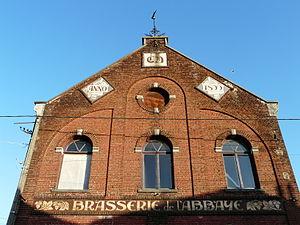
Façade de la brasserie de l'Abbaye à Solesmes
Solesmes est une commune française, située dans le département du Nord en région Hauts-de-France. Ses habitants sont appelés les Solesmois. Leur nom jeté est les Seringueux.